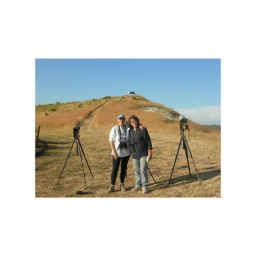
Hack tower up the hill in the background